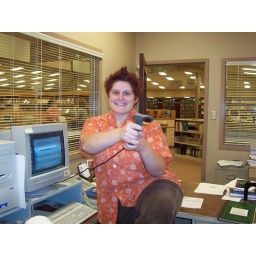
so i came back from england and worked in the library and had a ball